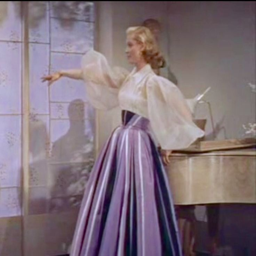
actor in a still from the film .